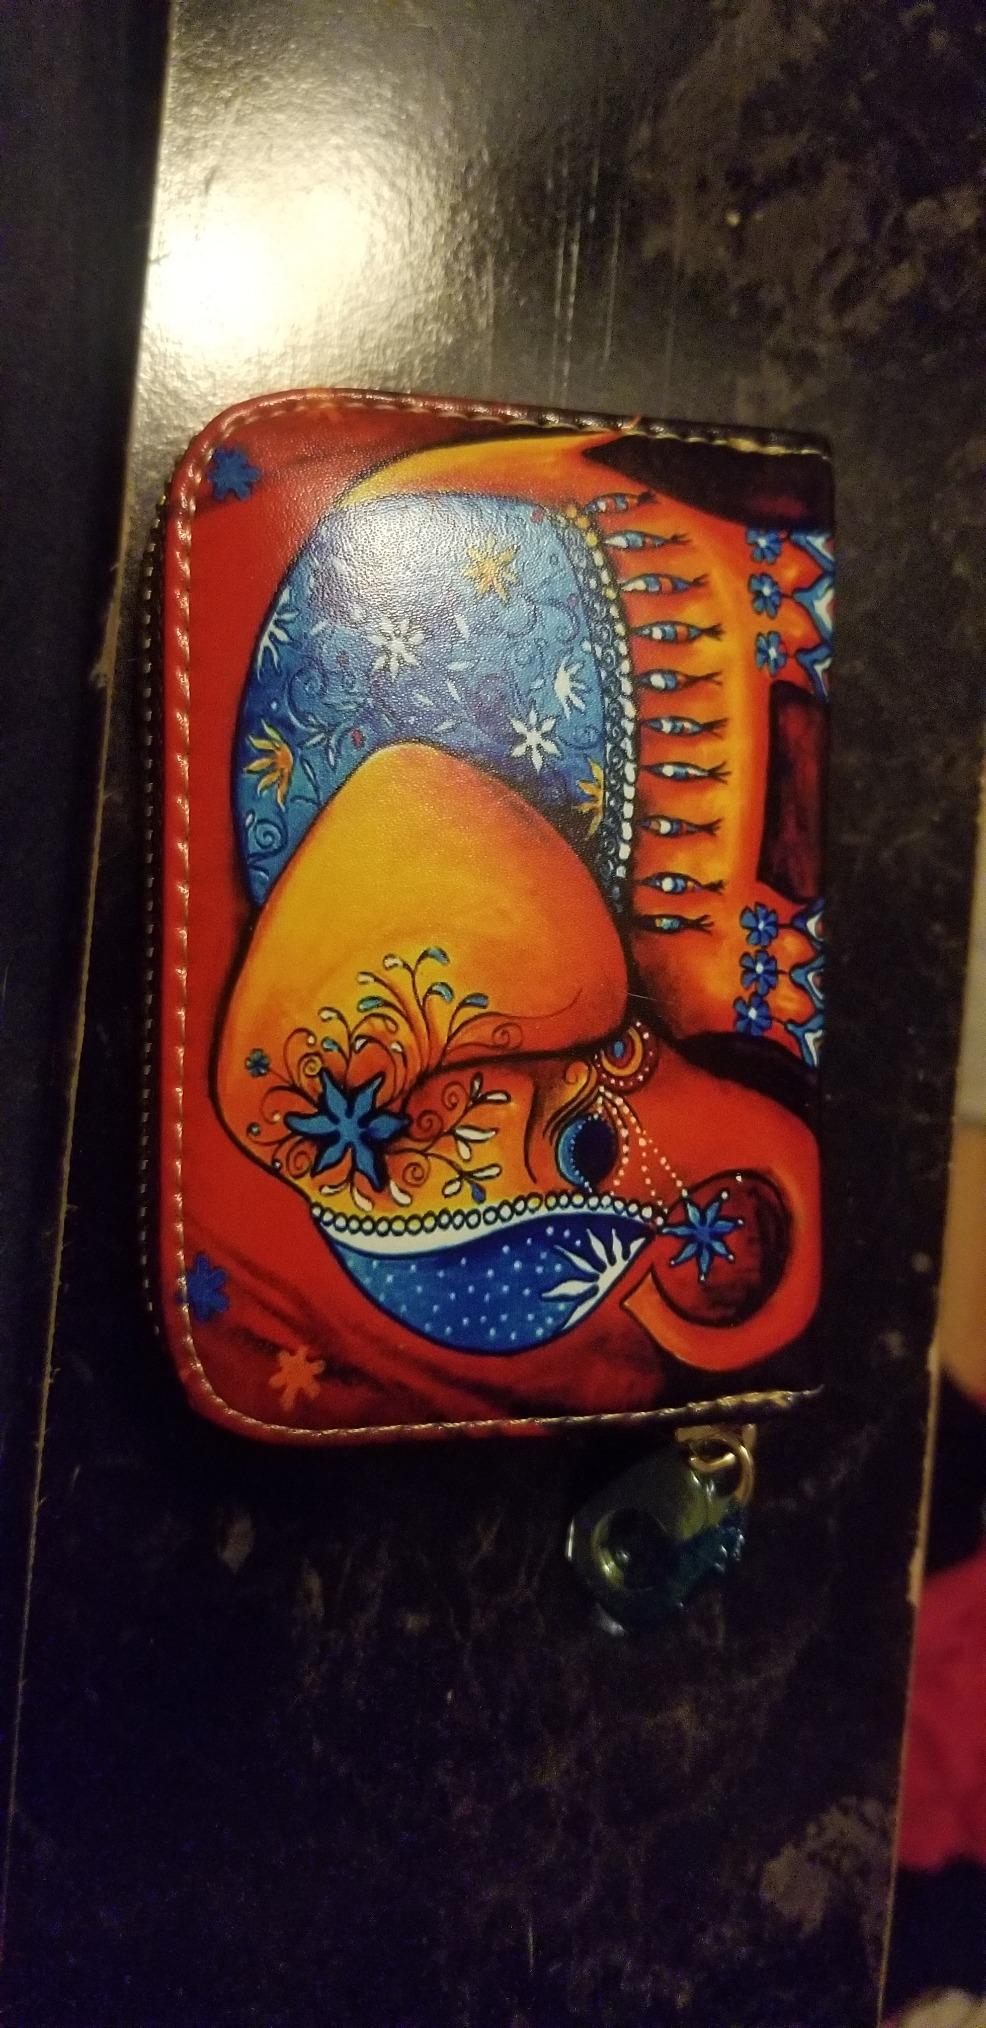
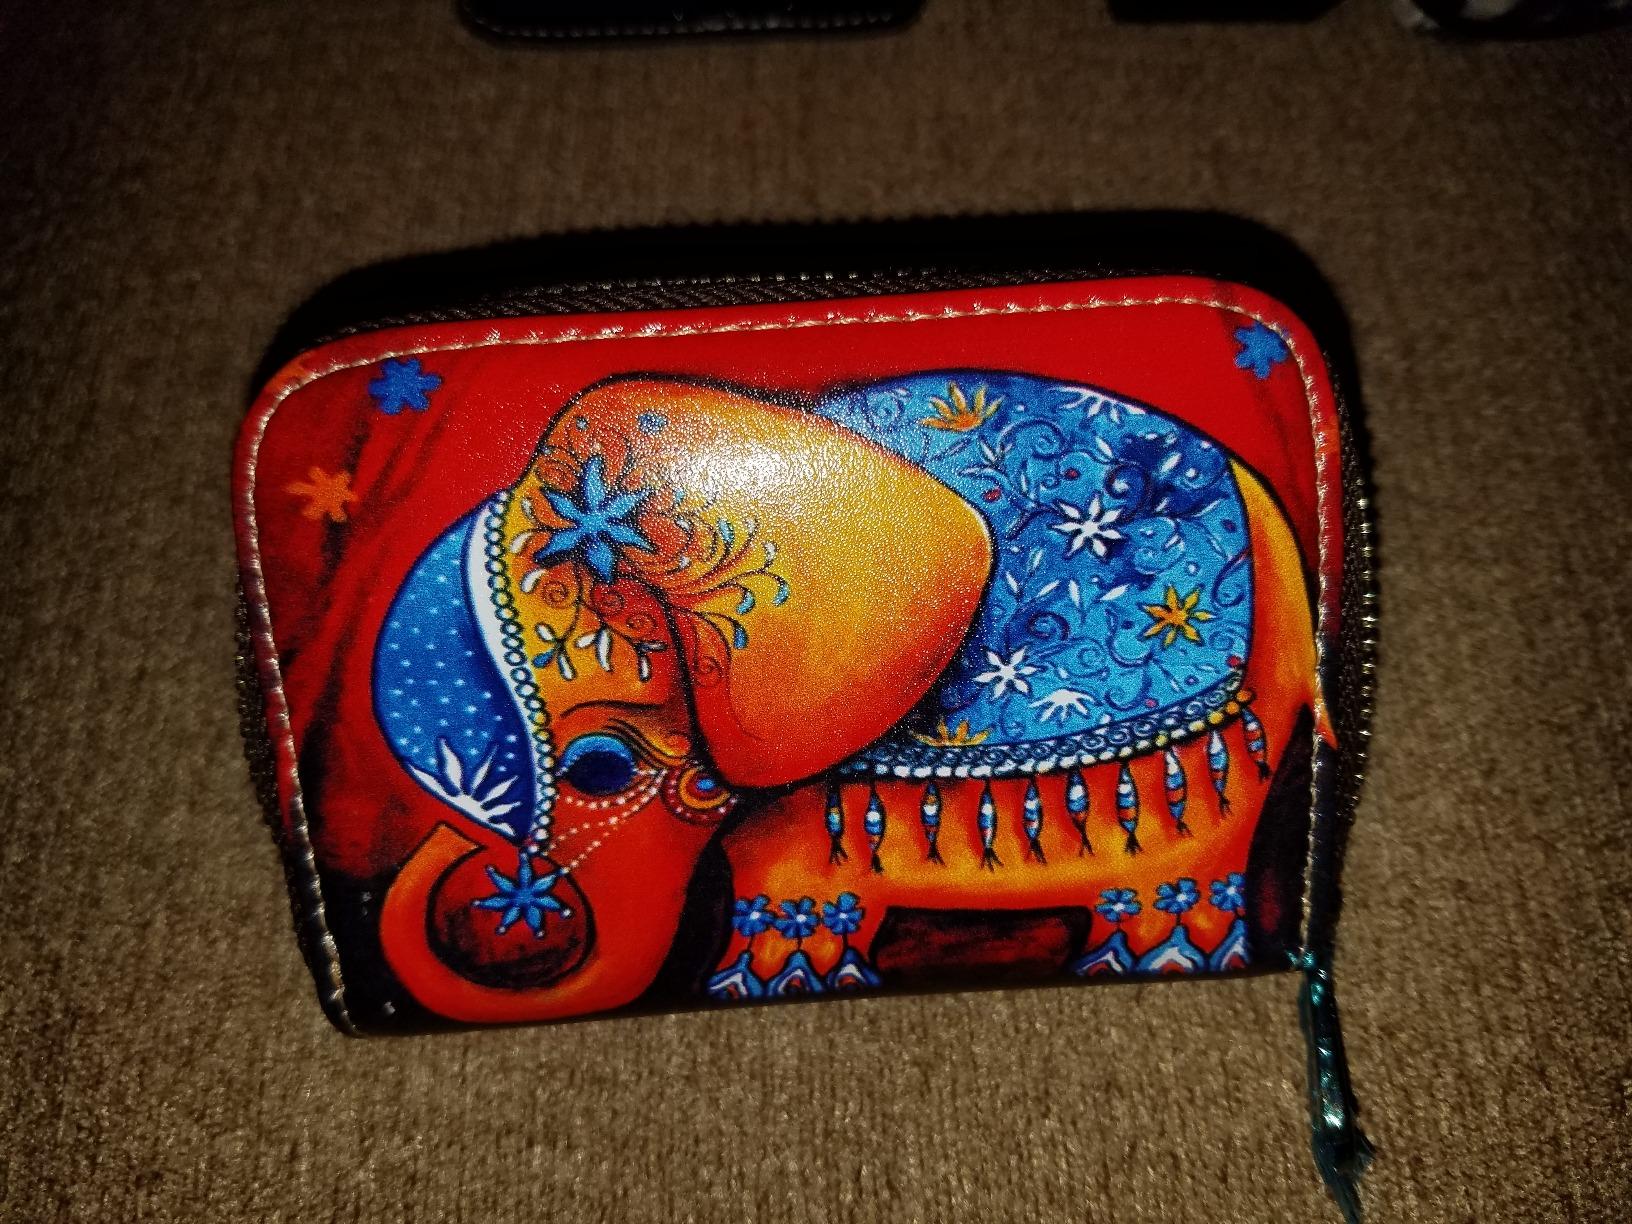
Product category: accessories_keychain
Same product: yes